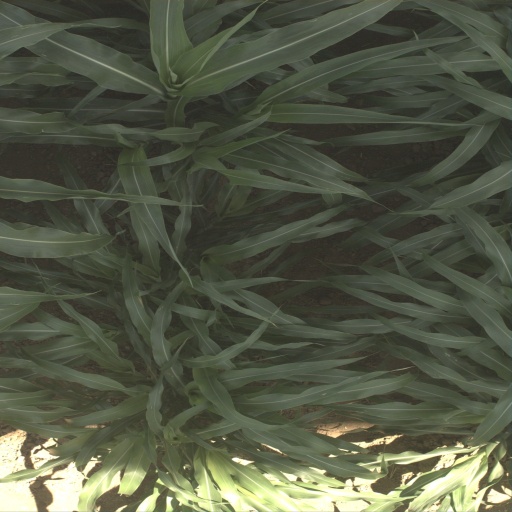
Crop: sorghum